Samuel Gardner Wilder

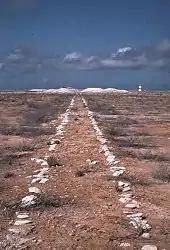
Wilder shipped guano from Jarvis Island

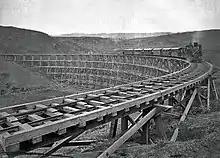
Hawaiian Railroad operated 1882–1943

Wilder chartered the clipper ship "White Swallow" and returned in 1858. He took a load of guano (bird excrement used as fertilizer) from Jarvis Island to New York City, which served as the couple's honeymoon voyage.